Fireteam

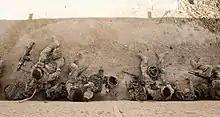
Royal Anglian Regiment soldiers during a lull in operations in Afghanistan in 2014; their numbers and equipment correspond to a British fireteam of the period (Left to right: L110A2 LMG, L85A2 with L123A2 UGL, L85A2, L129A1).

Infantry units of the British Army, Royal Marines and RAF Regiment introduced the fireteam concept following the adoption of the SA80 rifle and light support weapon. An infantry section of eight men contains two fireteams, Charlie and Delta, each comprising an NCO (corporal or lance corporal) and three privates.